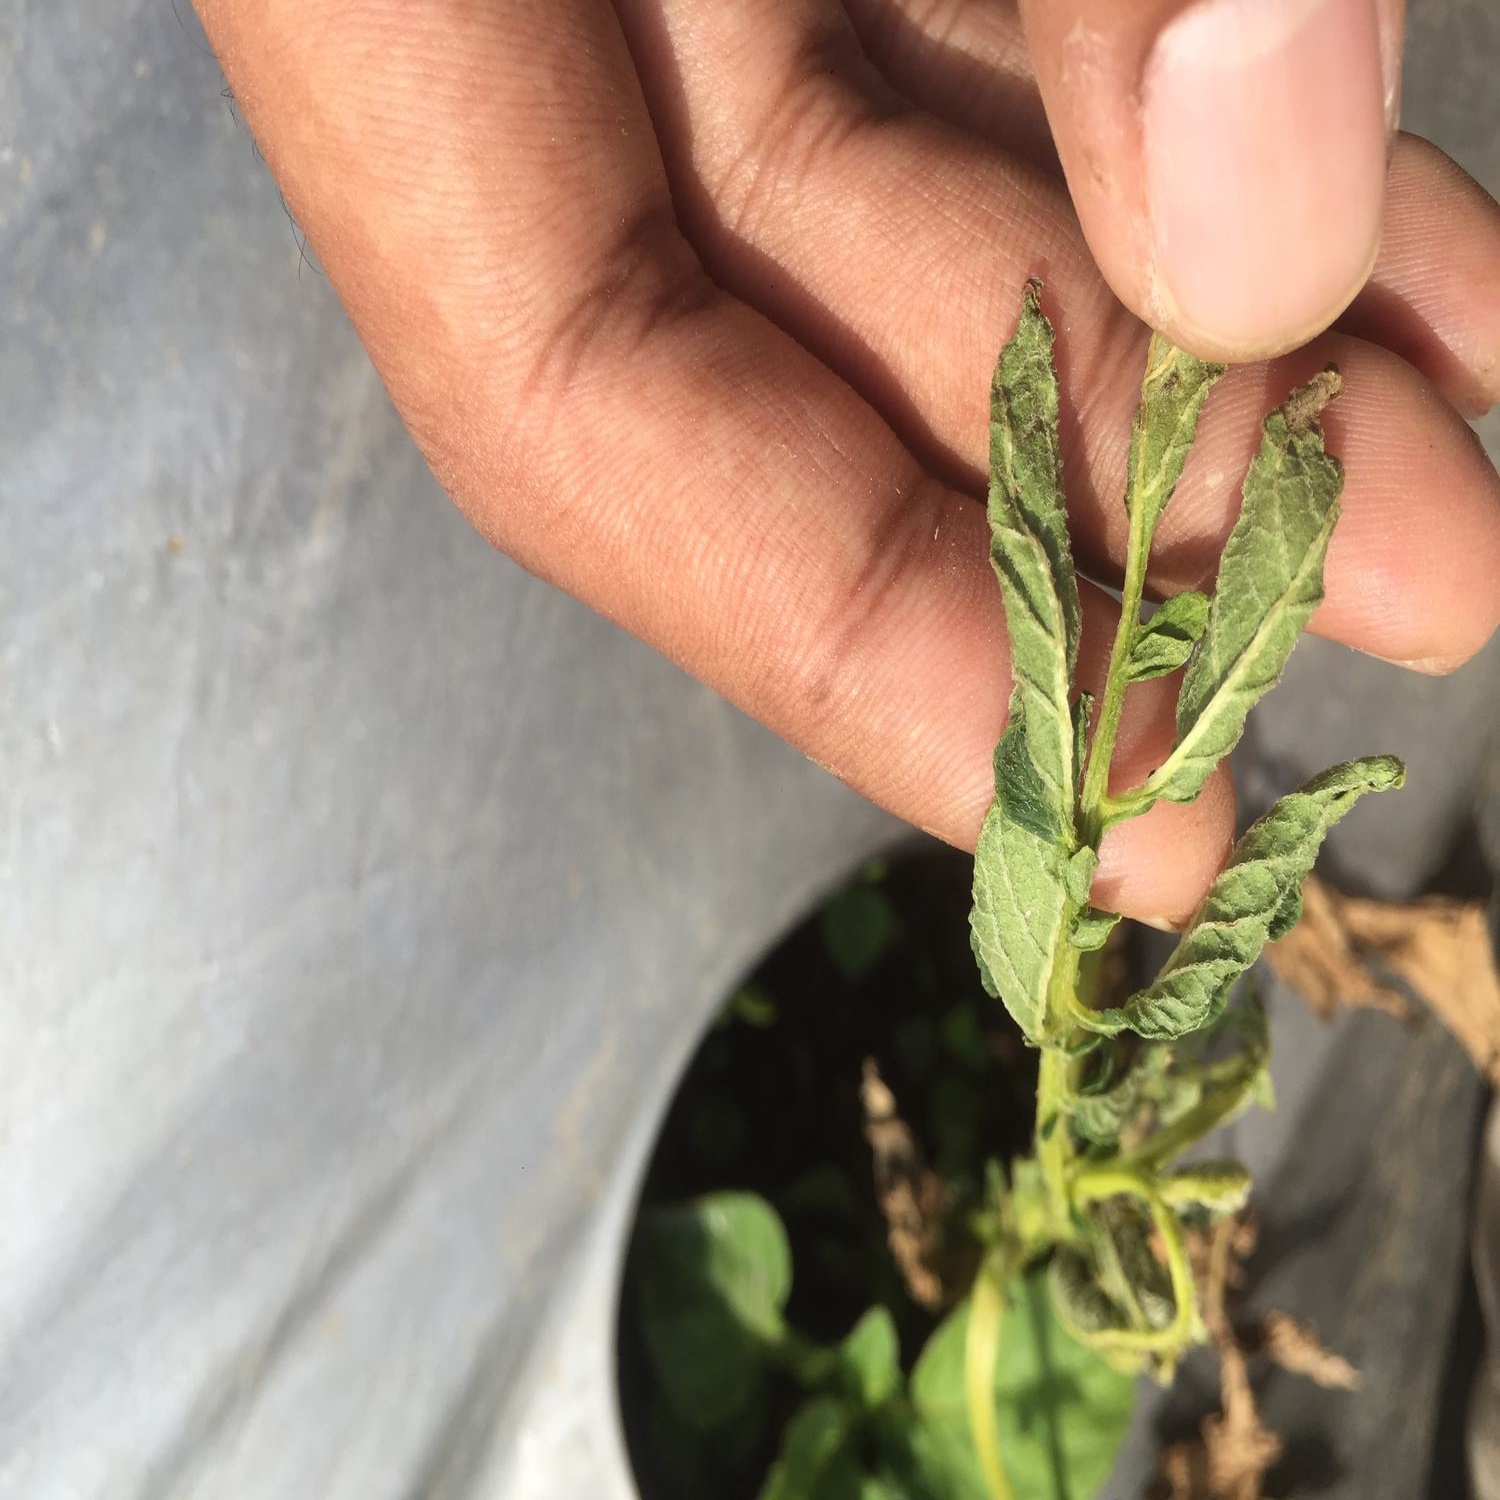
Etiqueta: Pudricion_Parda